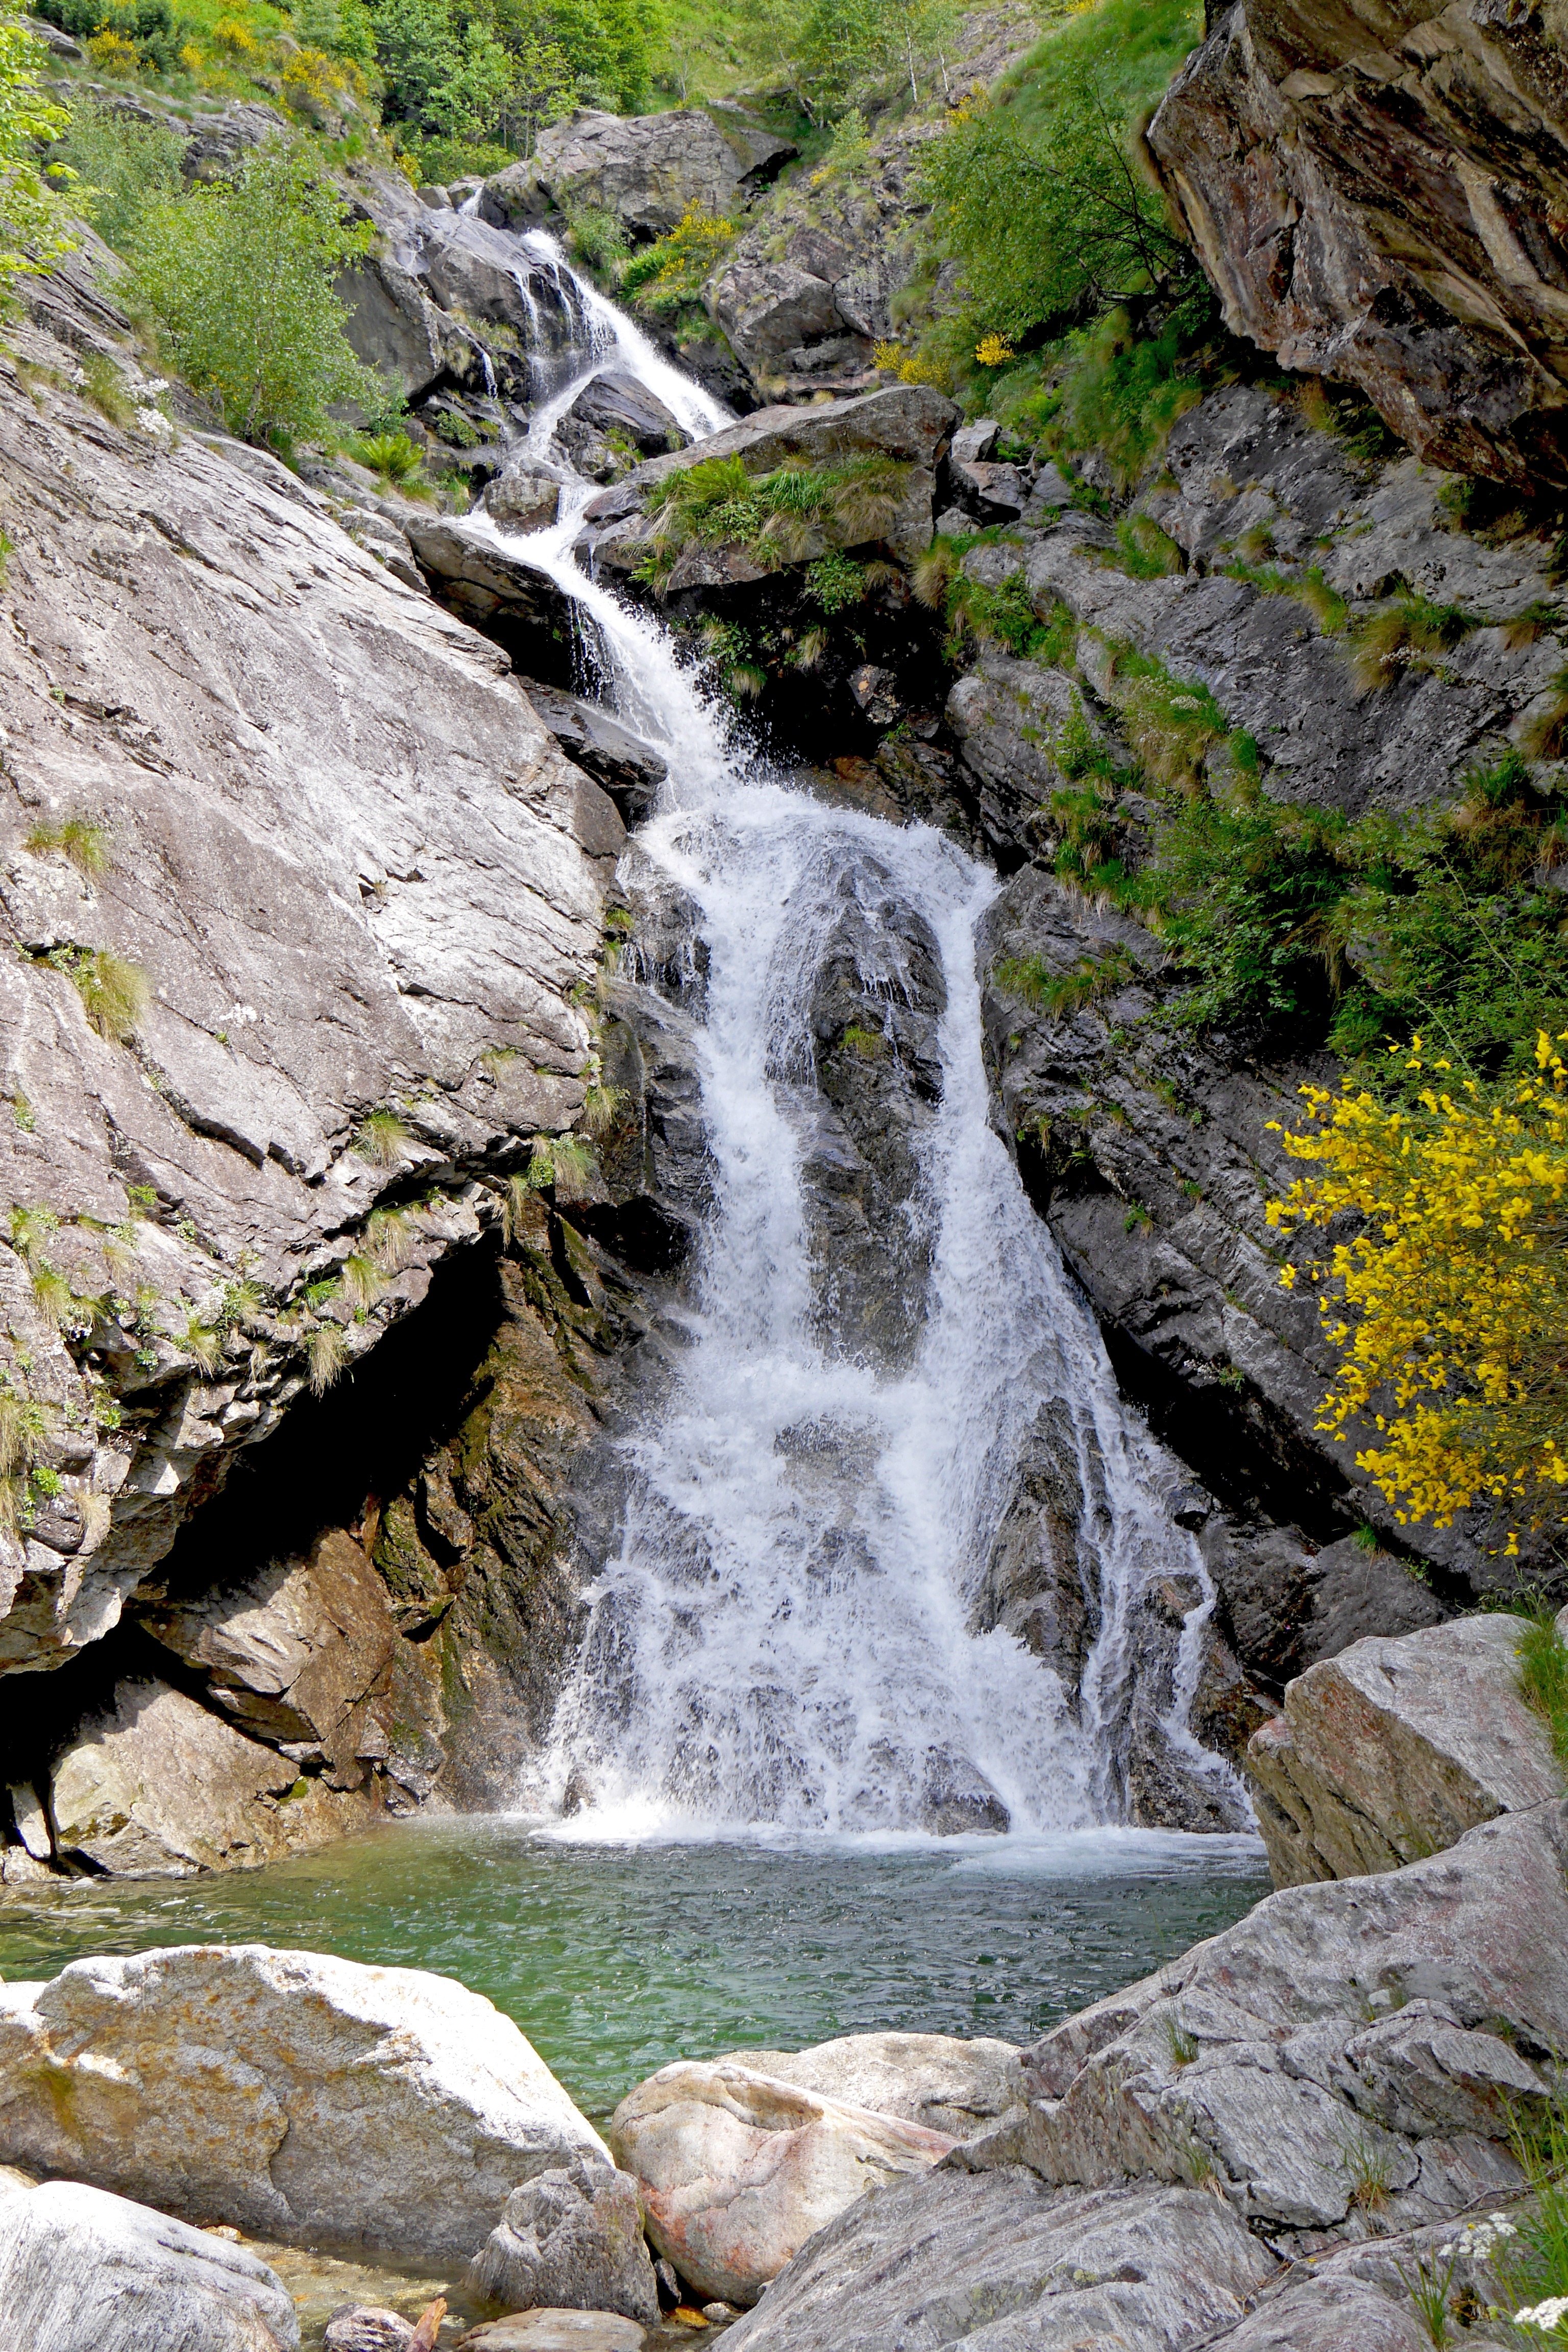
landscape, water, nature, rock, waterfall, wilderness, leaf, flower, river, valley, stream, autumn, rapid, body of water, ravine, wasserfall, water feature, watercourse